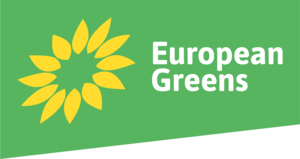
Le Parti vert européen est un parti politique européen créé le 22 février 2004 à Rome. Il est composé de 32 partis écologistes nationaux de 28 États d'Europe, dont quatre non-membres de l'Union européenne. Il prend la succession de la fédération européenne des Partis verts. C'est en fait une fédération de partis écologistes européens bénéficiant de financements spécifiques de l'Union européenne. Depuis 2007, la Fédération des jeunes verts européens est sa branche jeune.